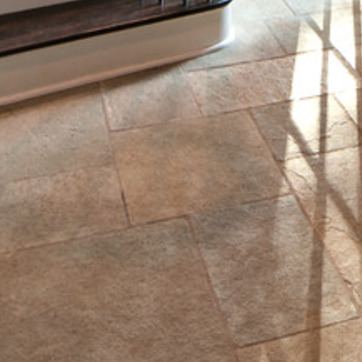
Material: tile